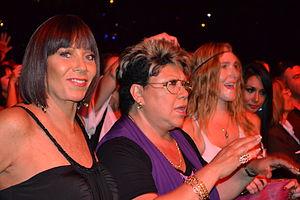
Catalina Pulido Anker, est une mannequin, actrice et présentatrice de télévision chilienne.